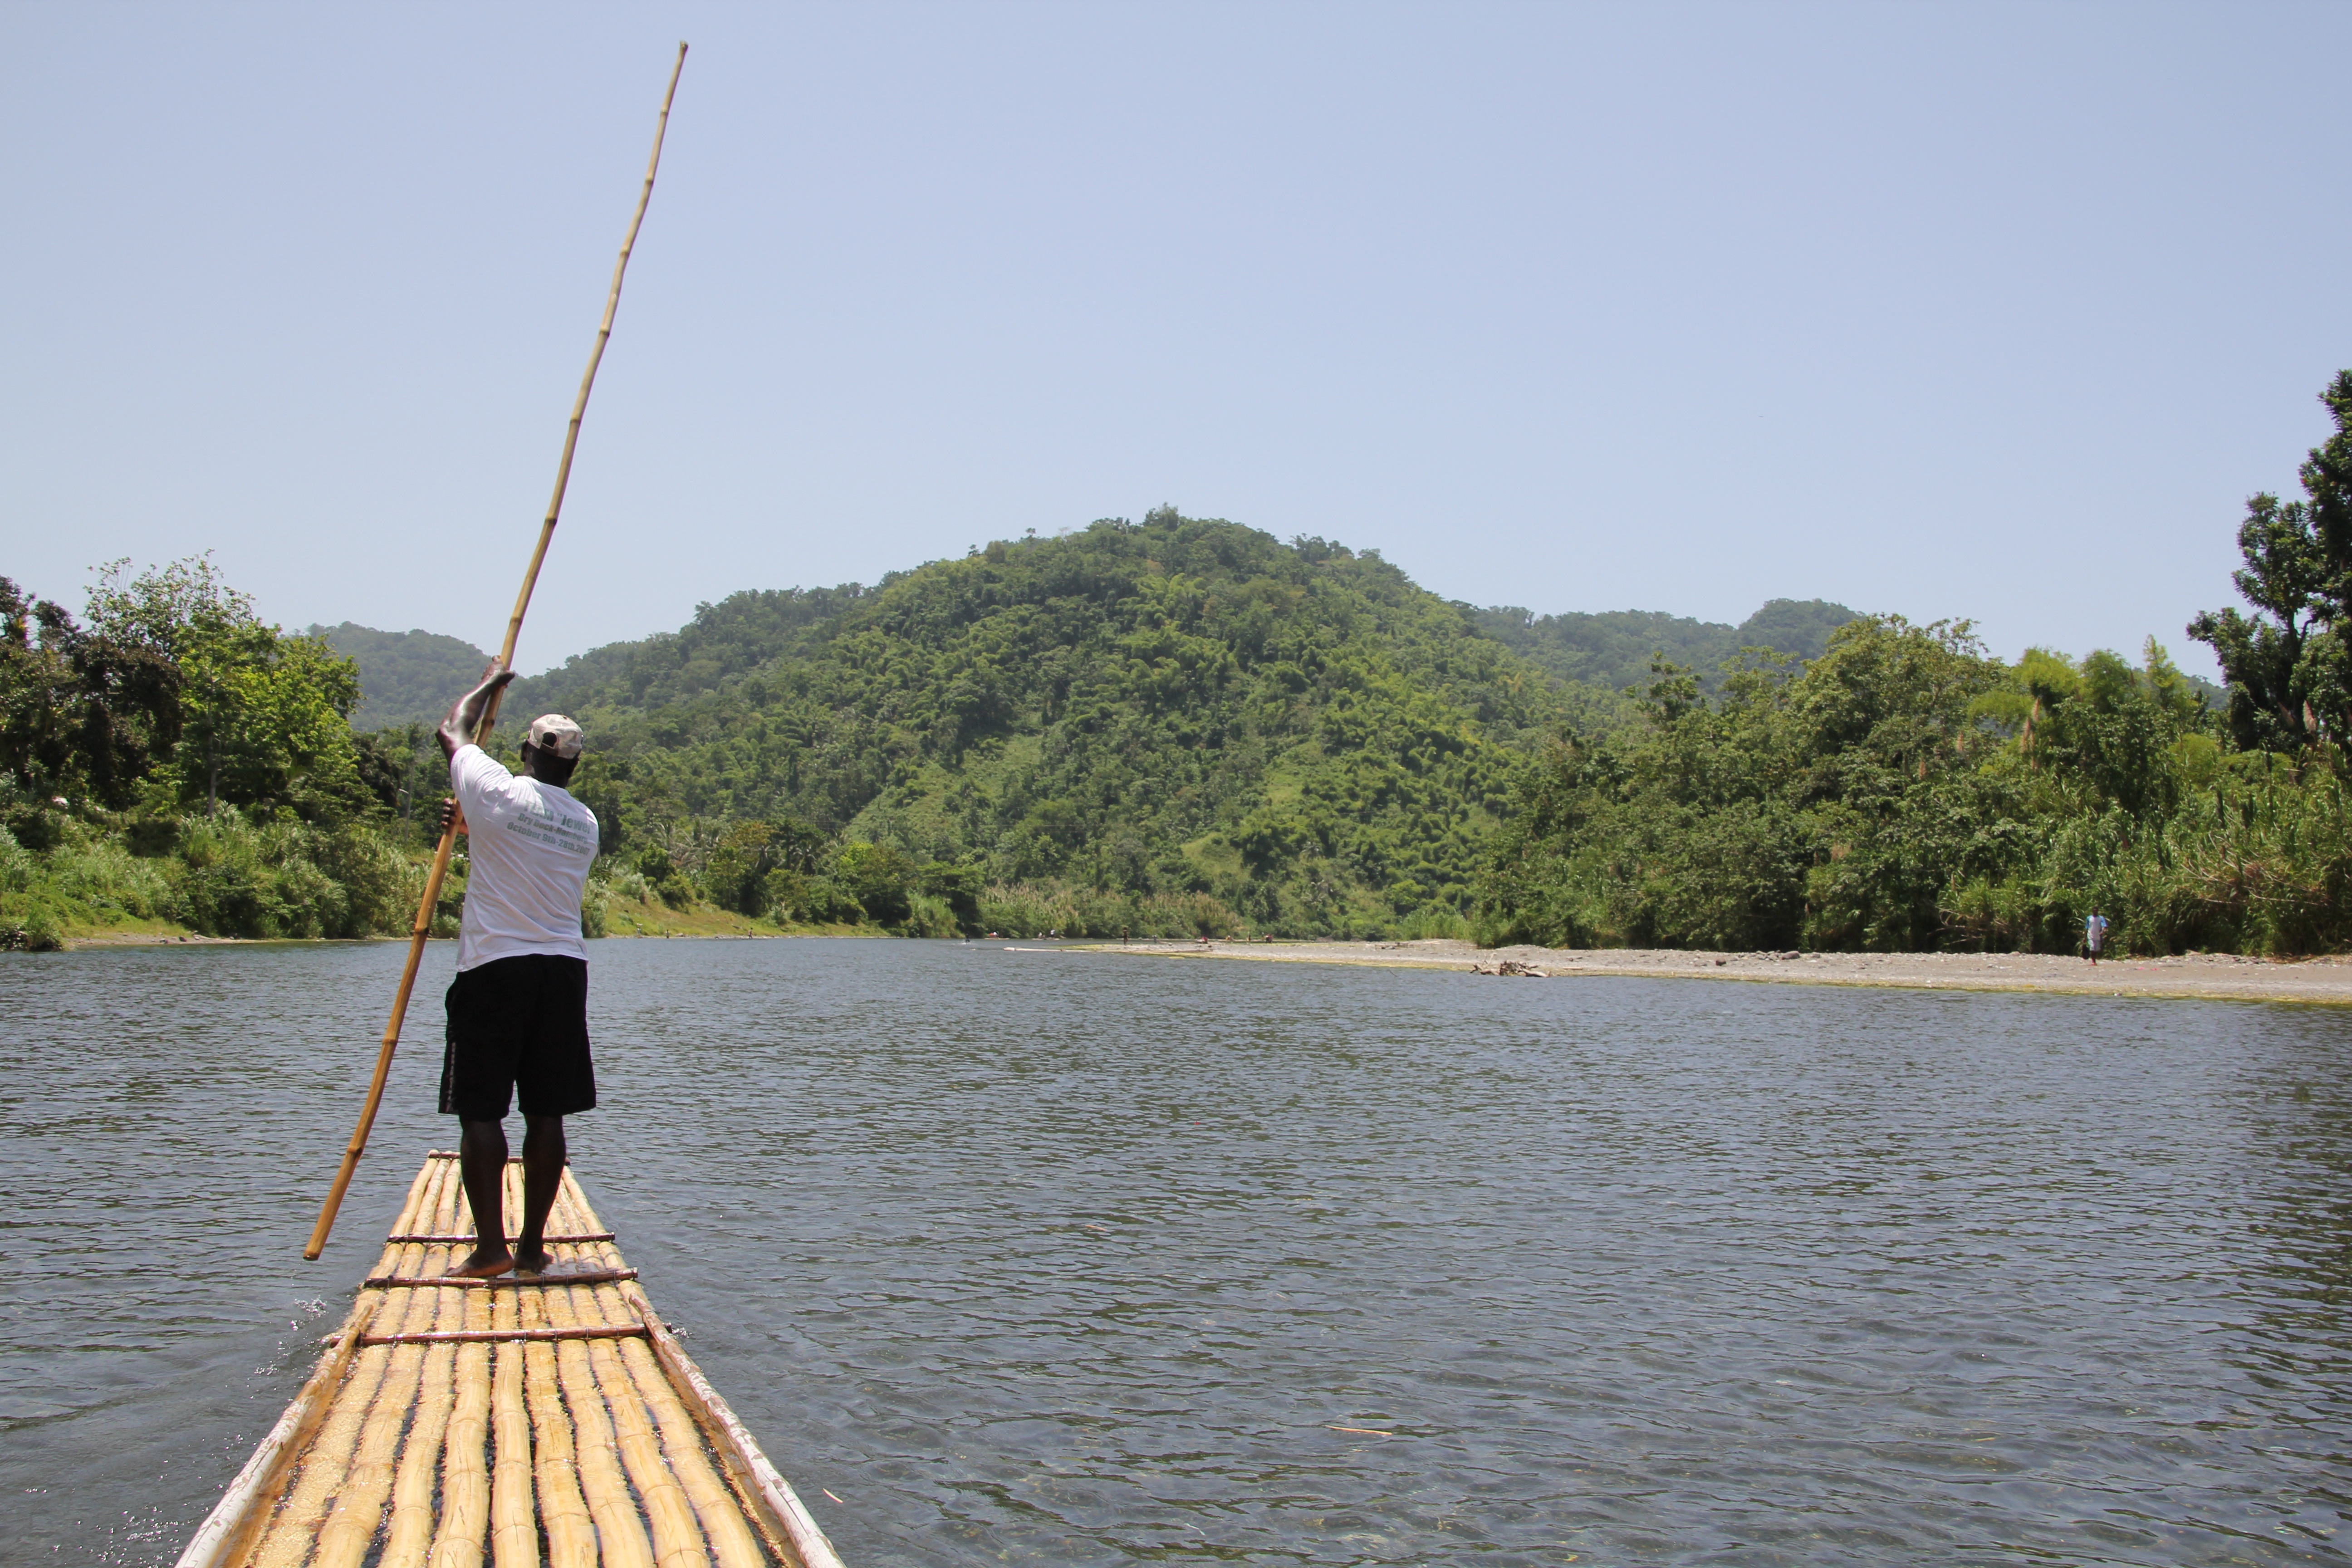
lake, recreation, paddle, fishing, reservoir, boating, rio, jamaica, handmade, local, raft, rafting, outdoor recreation, recreational fishing